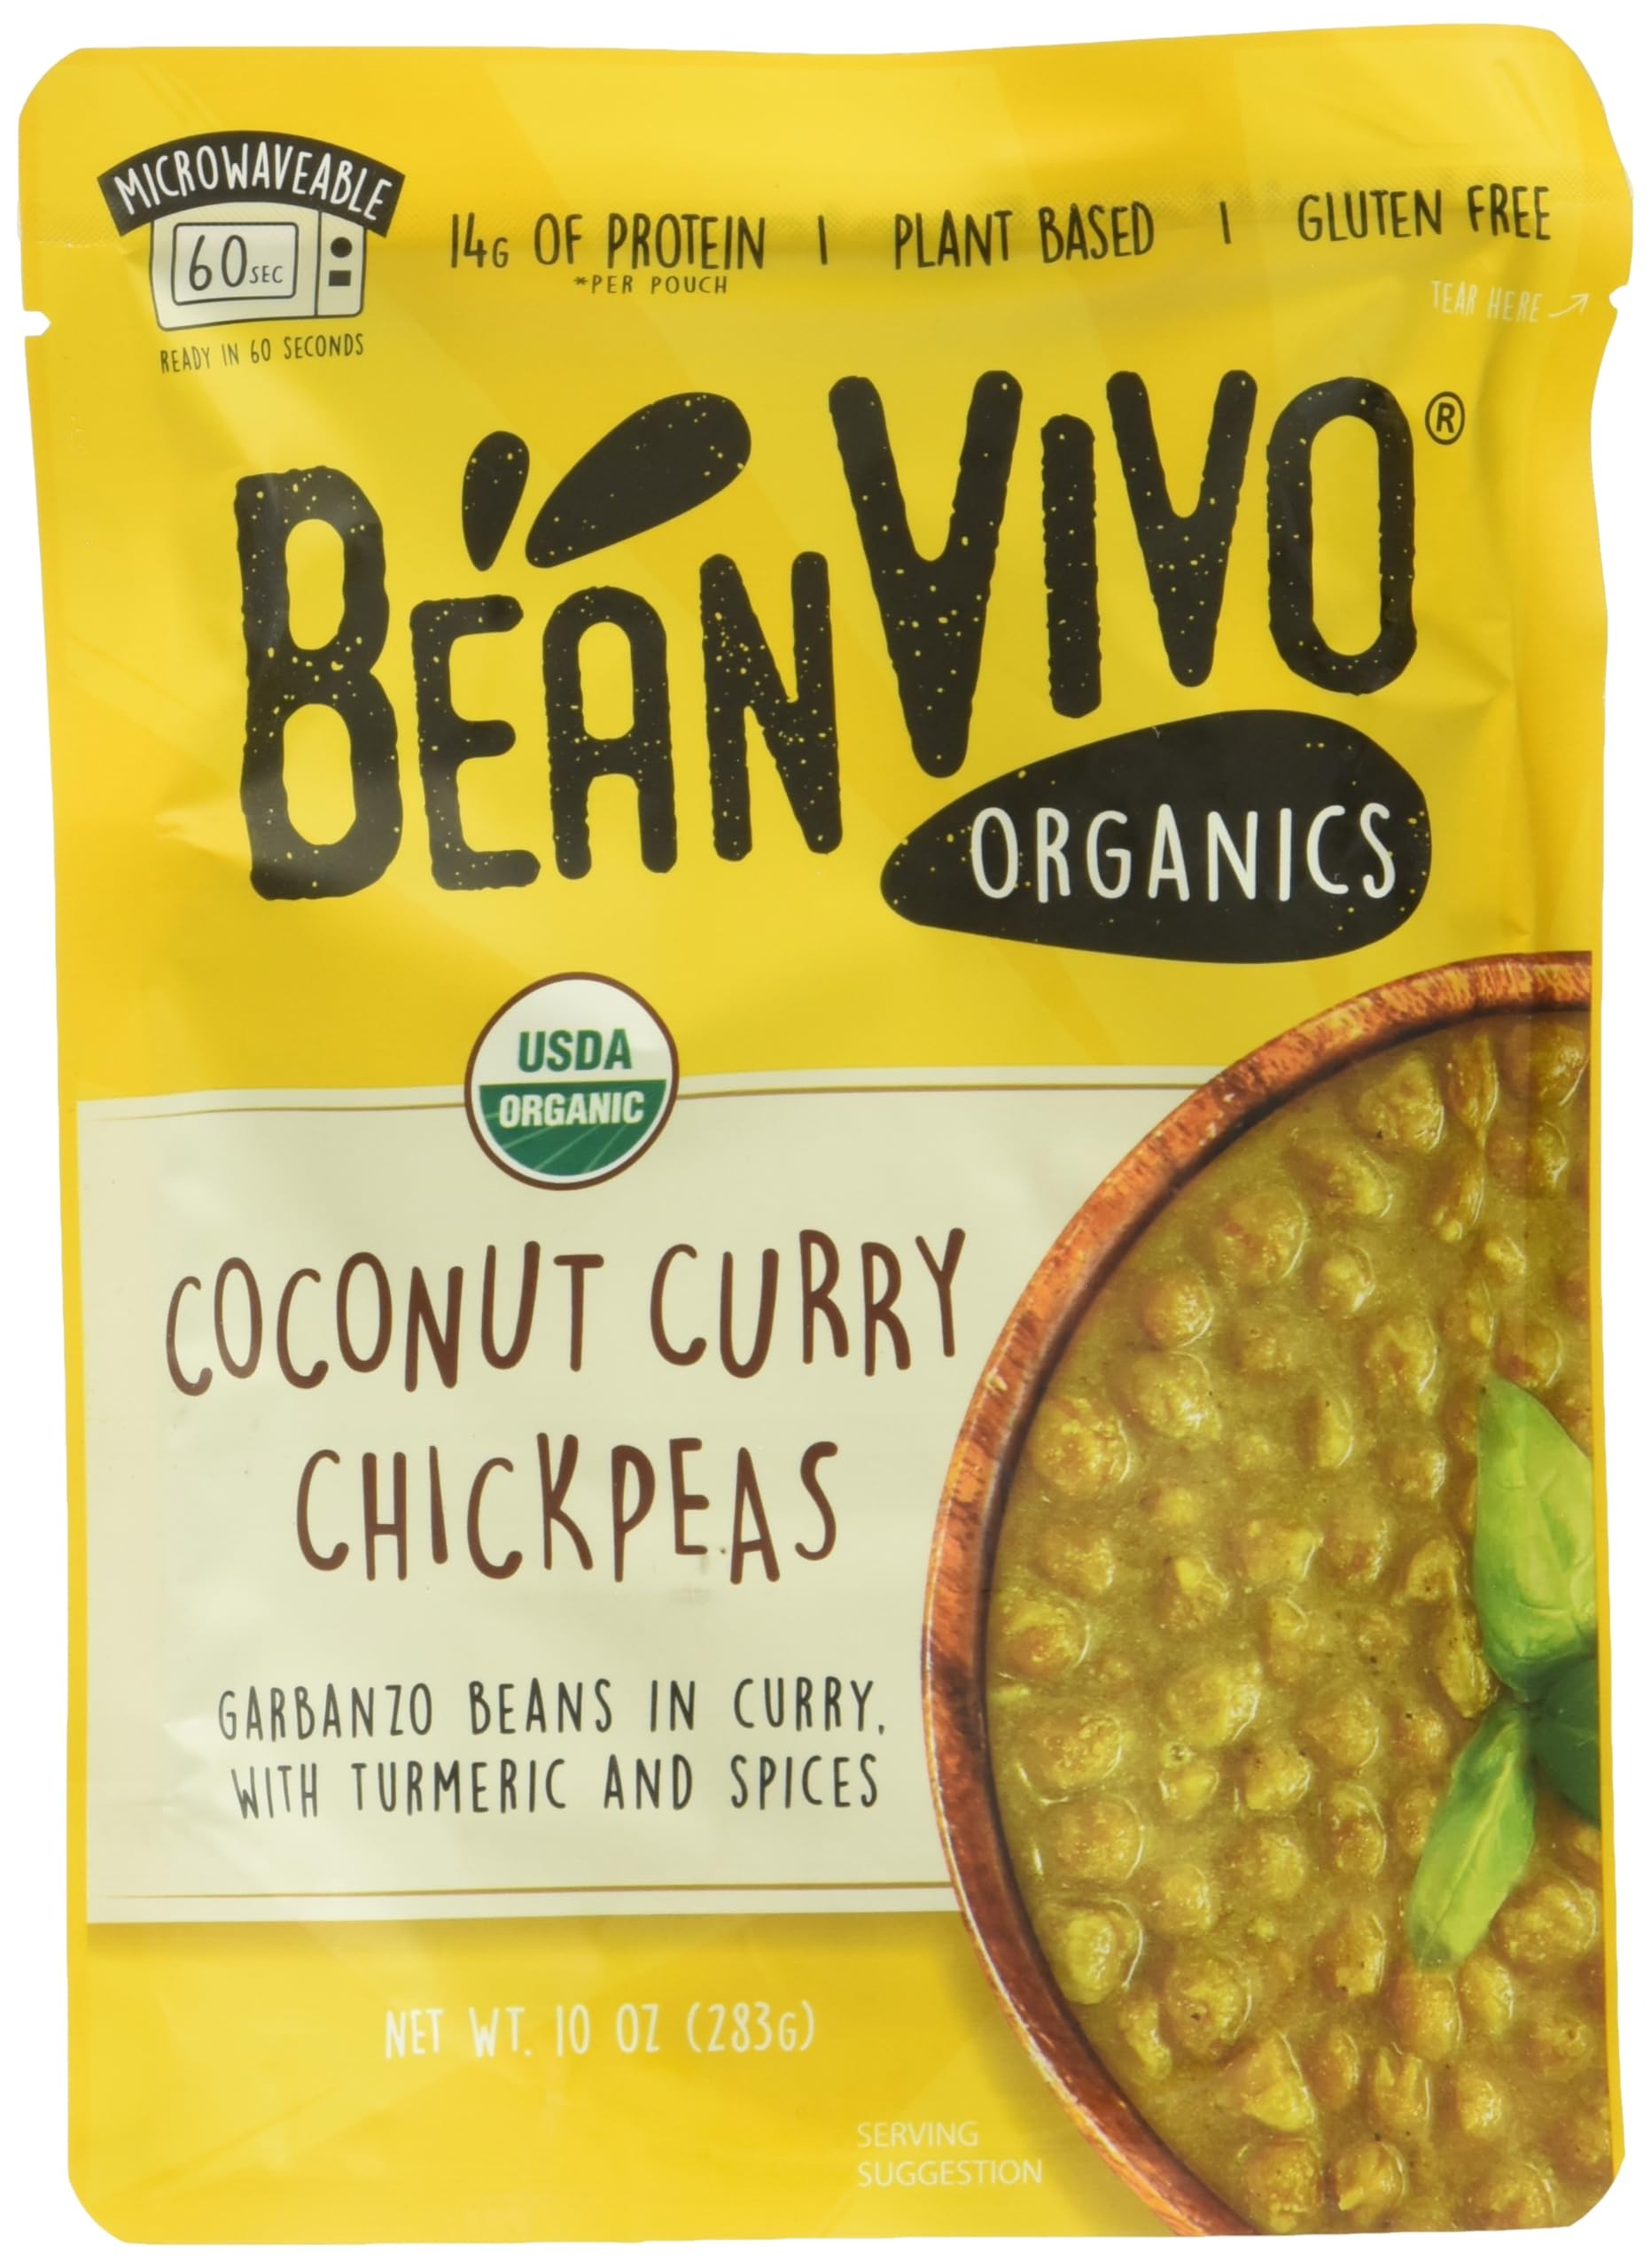
Item Name: Beanvivo Organics Coconut Curry Chickpeas, Gluten Free, 10 Ounces (Pack Of 6)
Bullet Point: Beanvivo Organics Coconut Curry Chickpeas, Gluten Free, 10 Ounces (Pack Of 6)
Value: 60.0
Unit: Ounce

Price: 14.88